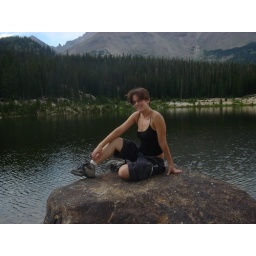
backpacking trip, at sandbeach lake in rocky mountain national park